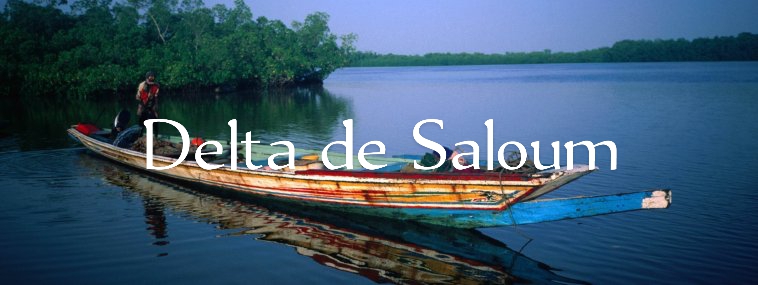
Nataal bii ma jot, maa ngi gis  ni ab gaal la goo xam ni mi ngi ci deltaa saalum. Daa mel ni gaal gog dafay liggéeye saalum. Mi ngi nekk ci biir ndox mi. Yaa ngi gis màngaroof yi, ñooy garab yu bare yi. Waaye nag géej gu gu taaru la. Gaal gi tamit nekk na gaal gu rafet ak i meloom yu bare.